Emily Howland

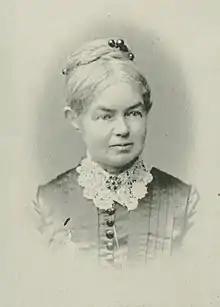
Portrait of Emily Howland from "A Woman of the Century"

Emily Howland (November 20, 1827 – June 29, 1929) was a philanthropist, humanitarian, and educator. She supported the education of African-Americans. She was also a strong supporter of women's rights and the temperance movement. Howland personally financed the education of many black students and contributed to institutions such as the Tuskegee Institute, Henry Damon Davidson's Centerville Industrial Institute, and Kowaliga Institute in Kowaliga, Alabama, where Howland Hall was named for her.